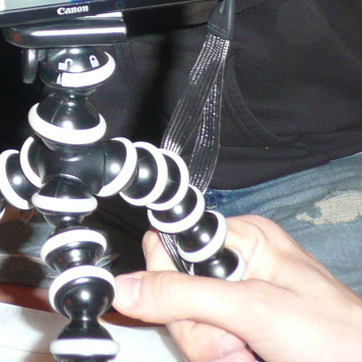
Material: plastic